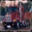
Label: truck